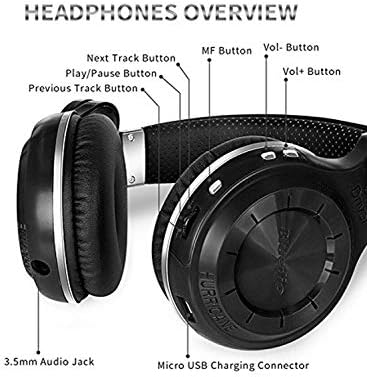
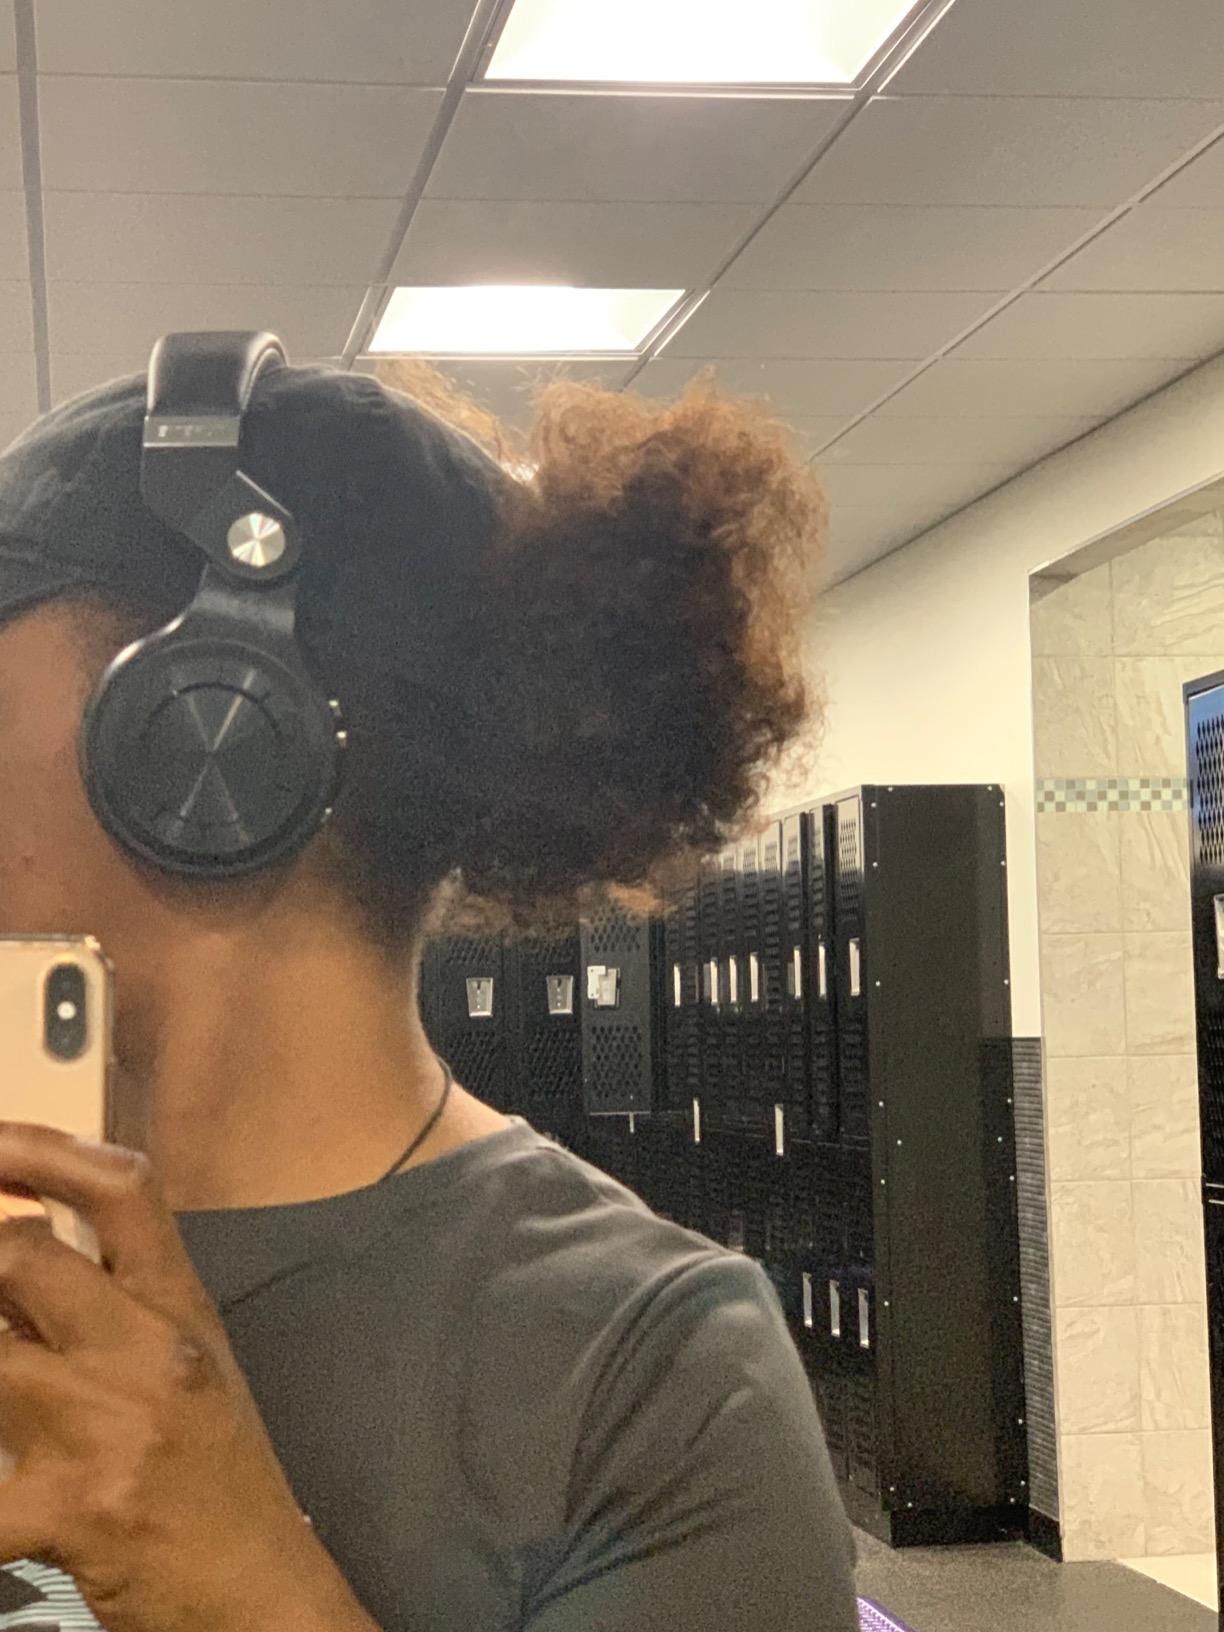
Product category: headphones
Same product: yes